Media Vision Pro AudioSpectrum

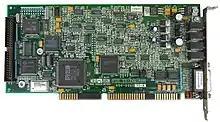
"Pro Audio Studio" with SCSI CD-ROM interface

The Media Vision Pro AudioSpectrum (commonly referred to as "PAS") family of personal computer sound cards included the original 8-bit "Pro AudioSpectrum" (1991), the 8-bit "Pro AudioSpectrum Plus", 16-bit "Pro AudioSpectrum 16", "Pro AudioSpectrum 16 Basic" and 16-bit "Pro Audio Studio". All PAS cards with the exception of Pro AudioSpectrum 16 Basic could connect to CD-ROM drives — variants having SCSI or various proprietary interfaces — and many were sold in multimedia kits with compatible CD-ROM drives.